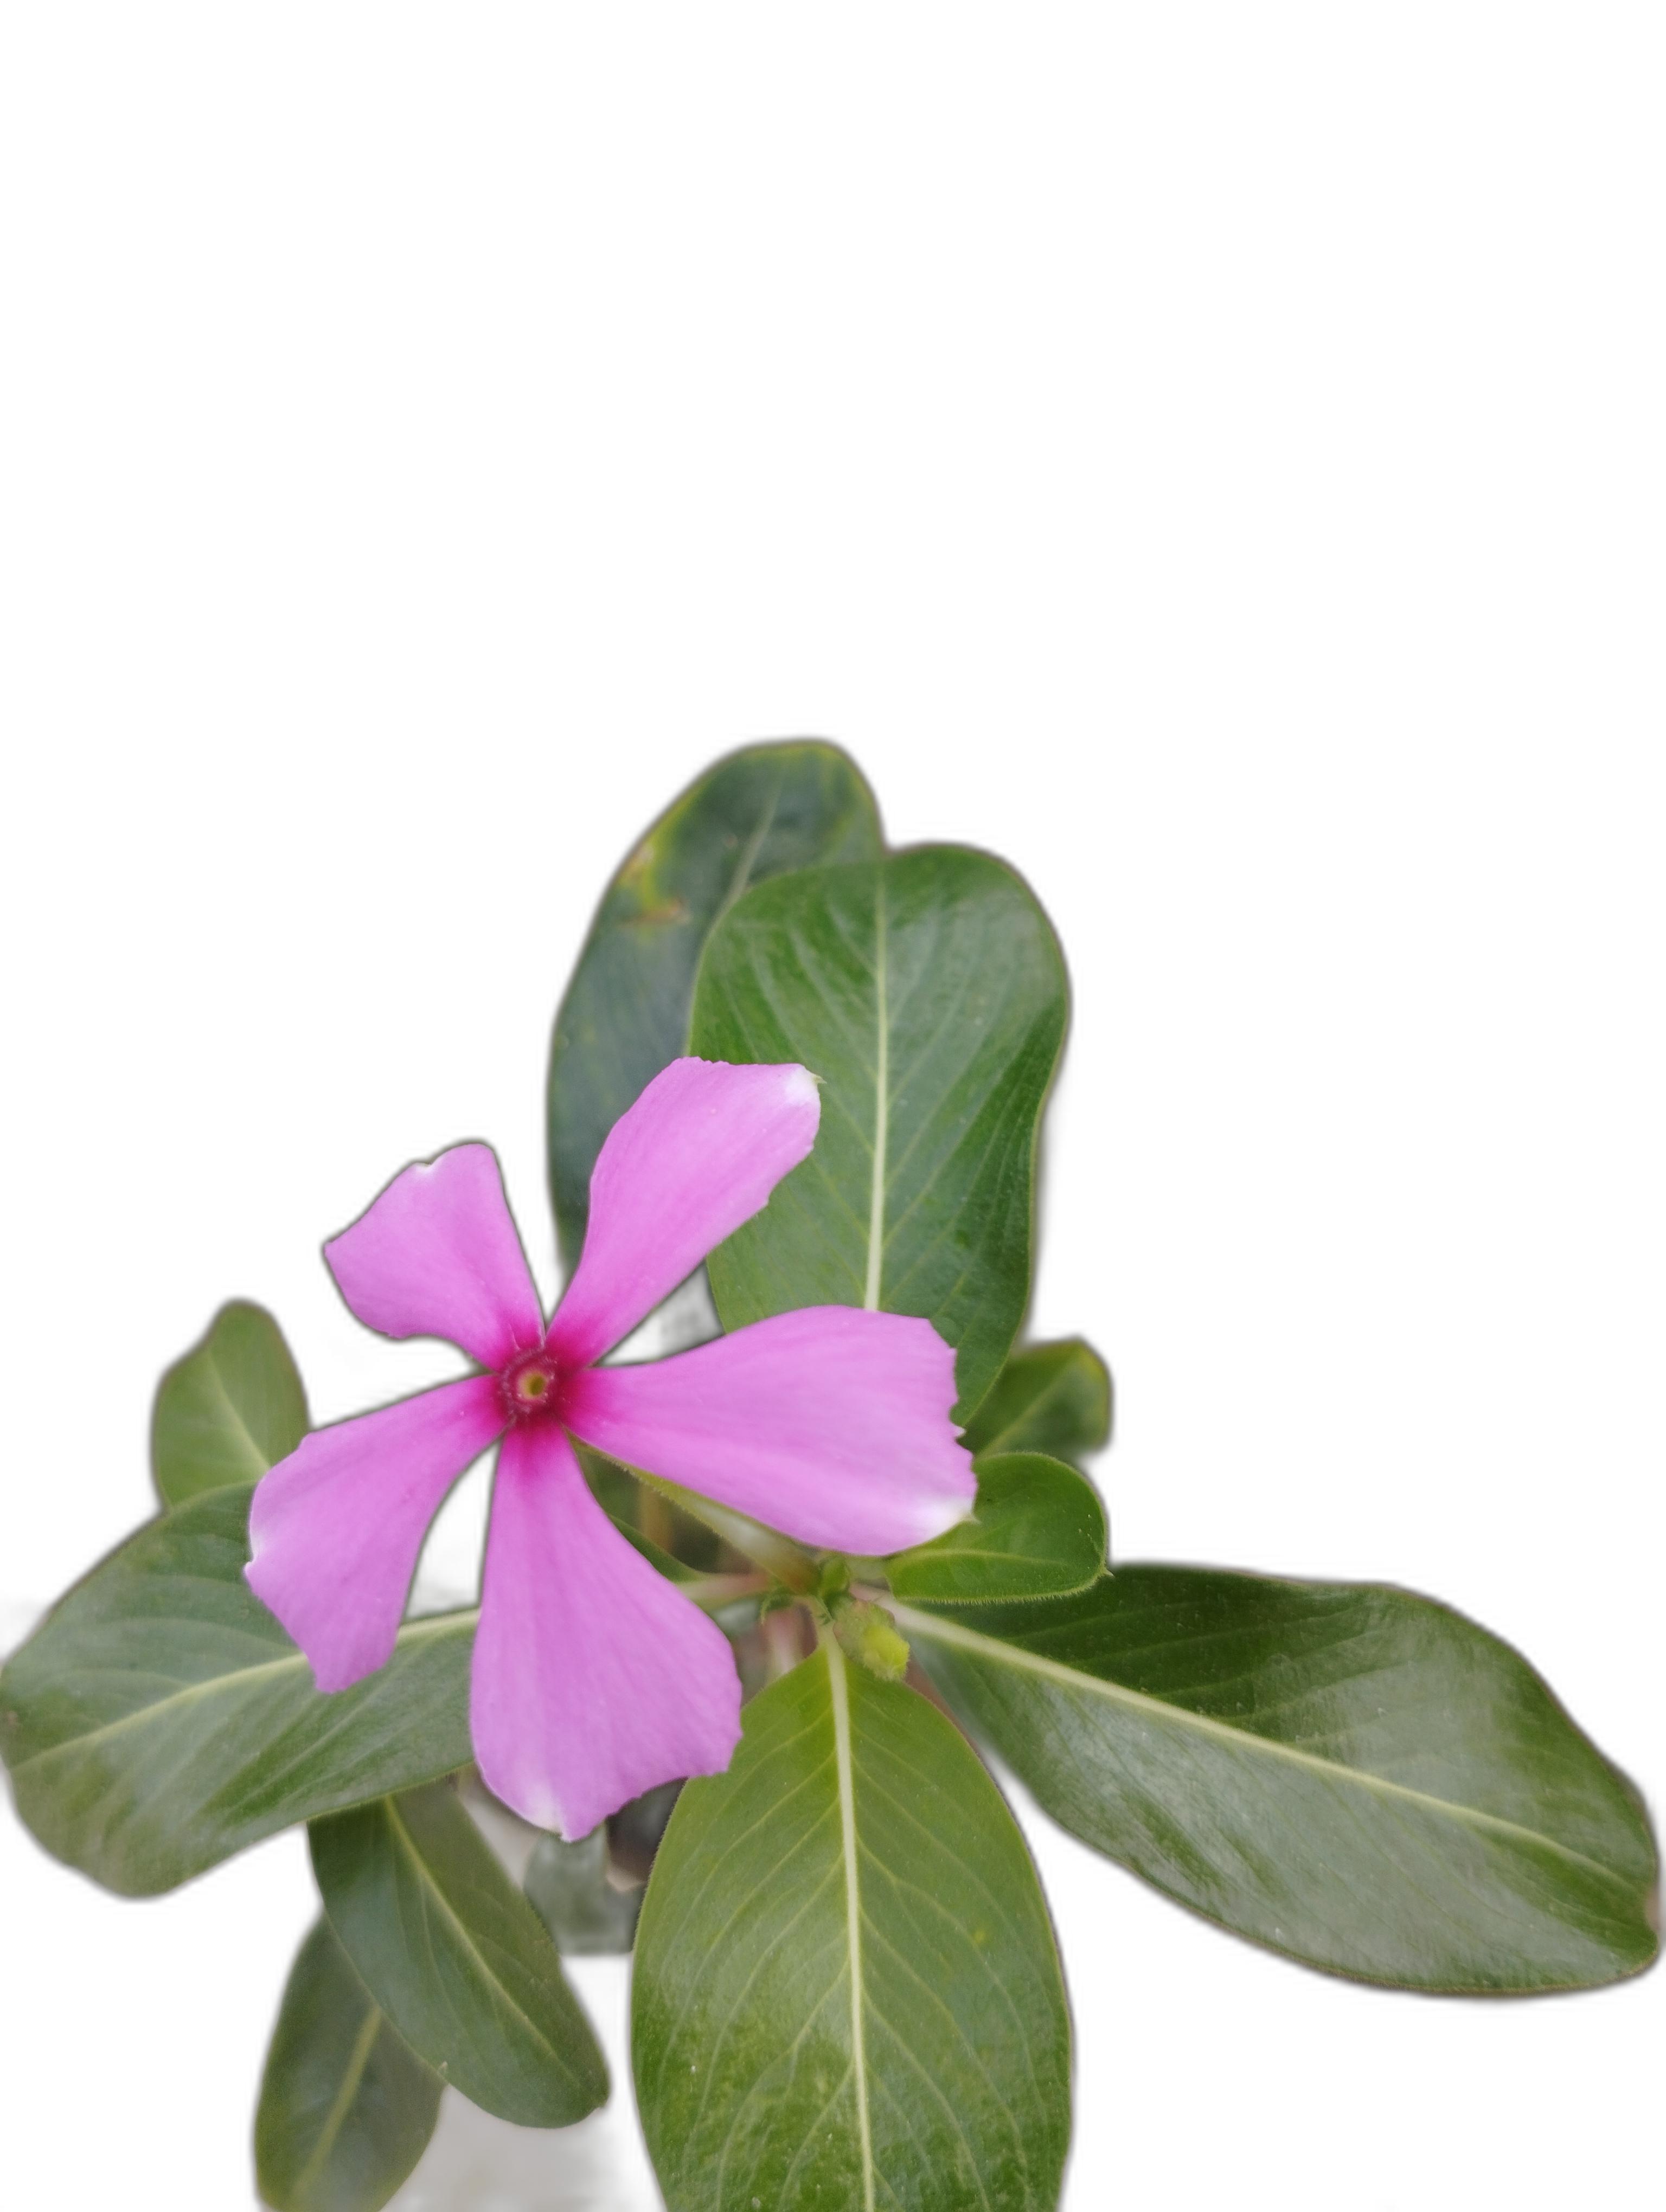
Label: Madagascar periwinkle